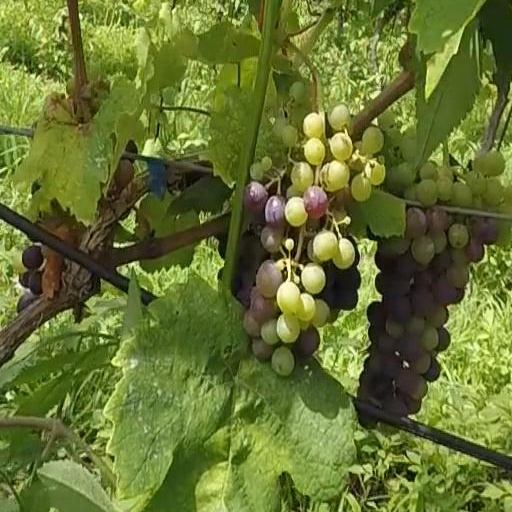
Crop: grape